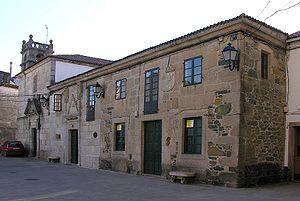
Mairie de Melide en Galice, Espagne